Hadachi Station

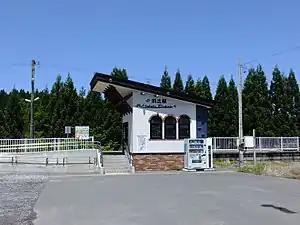
Hadachi Station, May 2018

is a railway station in the city of Oga, Akita, Japan, operated by East Japan Railway Company (JR East).